Härkis

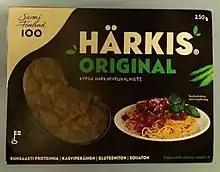
A box of Härkis Original.

Härkis is the brand name of processed fava beans by the Finnish company Verso Food.